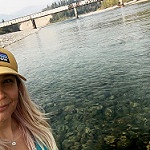
Scene: Outdoor